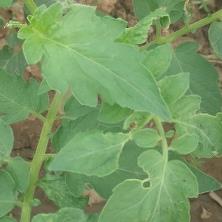
Crop: Tomato
Condition: healthy-leaf